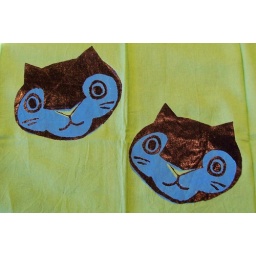
printed in 2 runs, one screen for blue, second screen for black